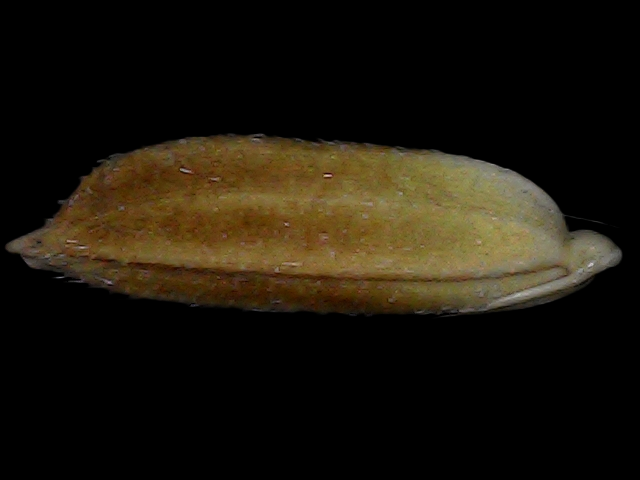
Rice variety: Bd56